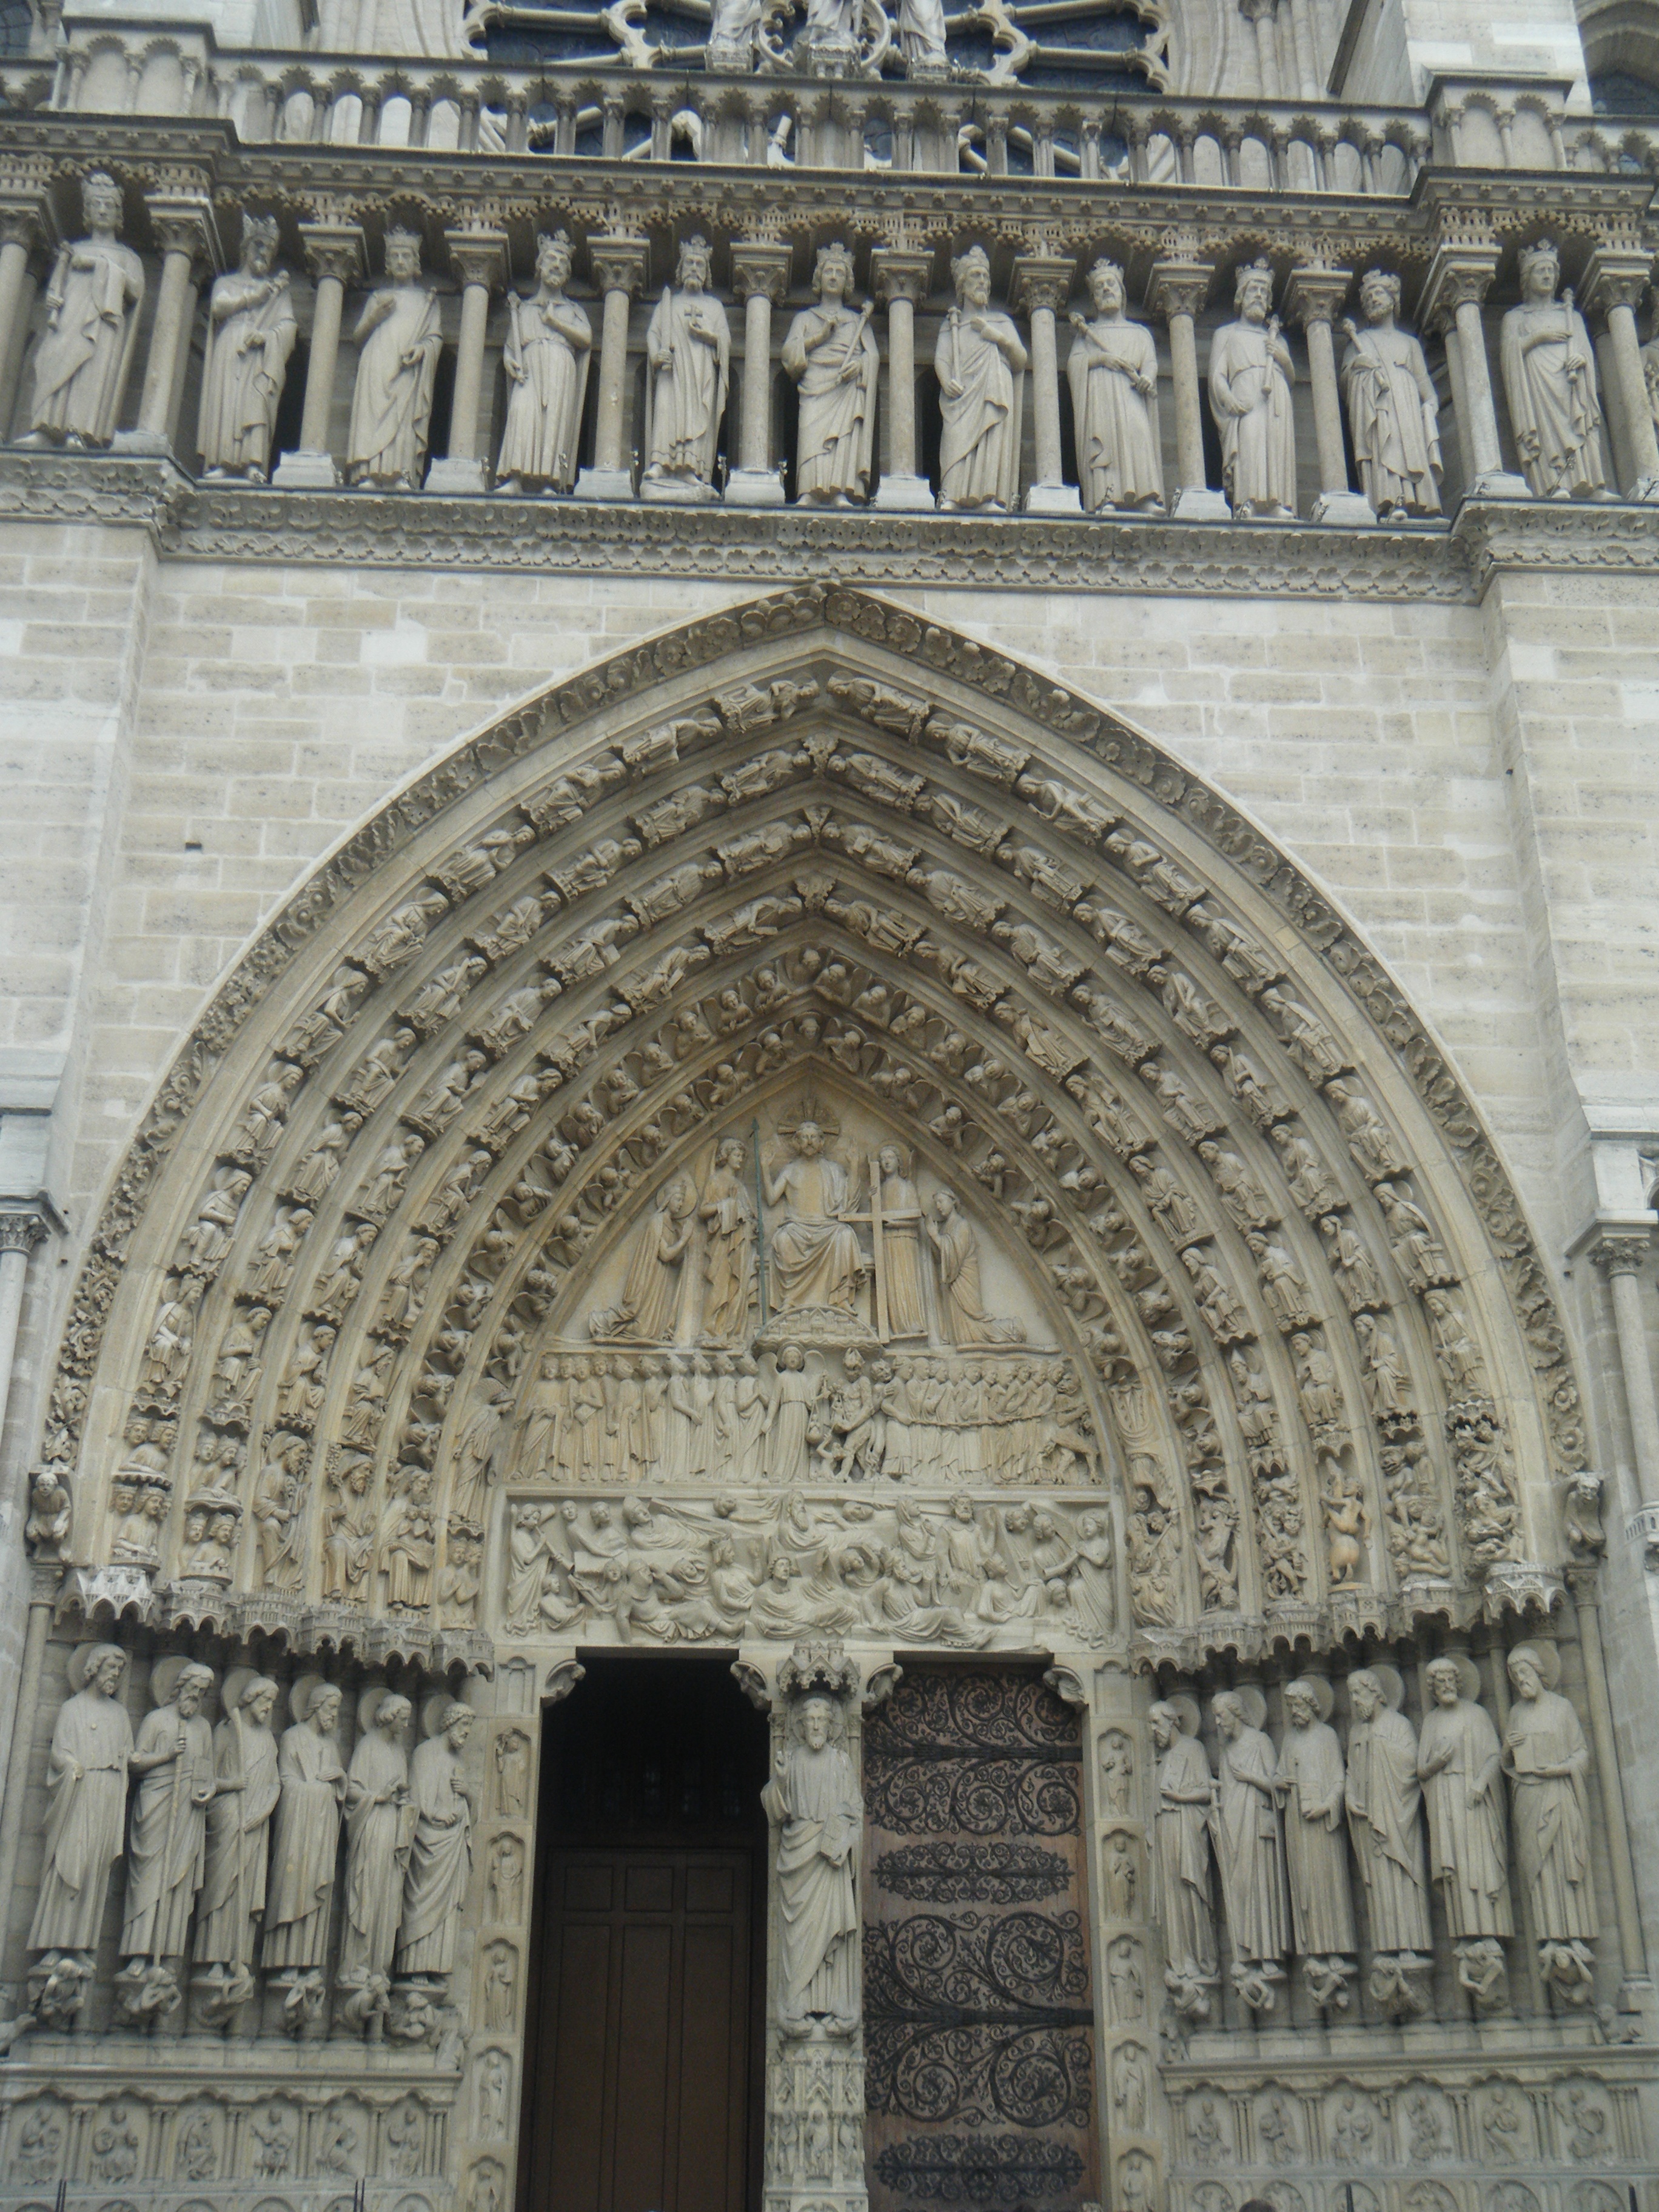
architecture, building, paris, stone, monument, france, arch, tower, religion, landmark, facade, church, cathedral, object, tourism, gothic, place of worship, baptistery, sculpture, tour, temple, monastery, symmetry, statues, synagogue, arcade, basilica, saints, kings, sacred building, ornaments, decorating, characters, gothic architecture, notre dame, sacral, the basilica, ancient history, ancient roman architecture, byzantine architecture